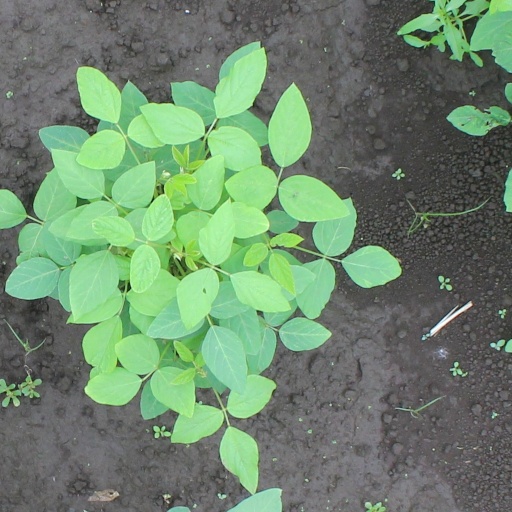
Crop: soybean